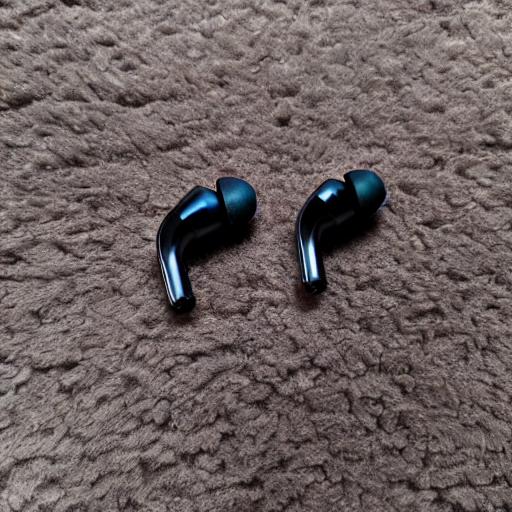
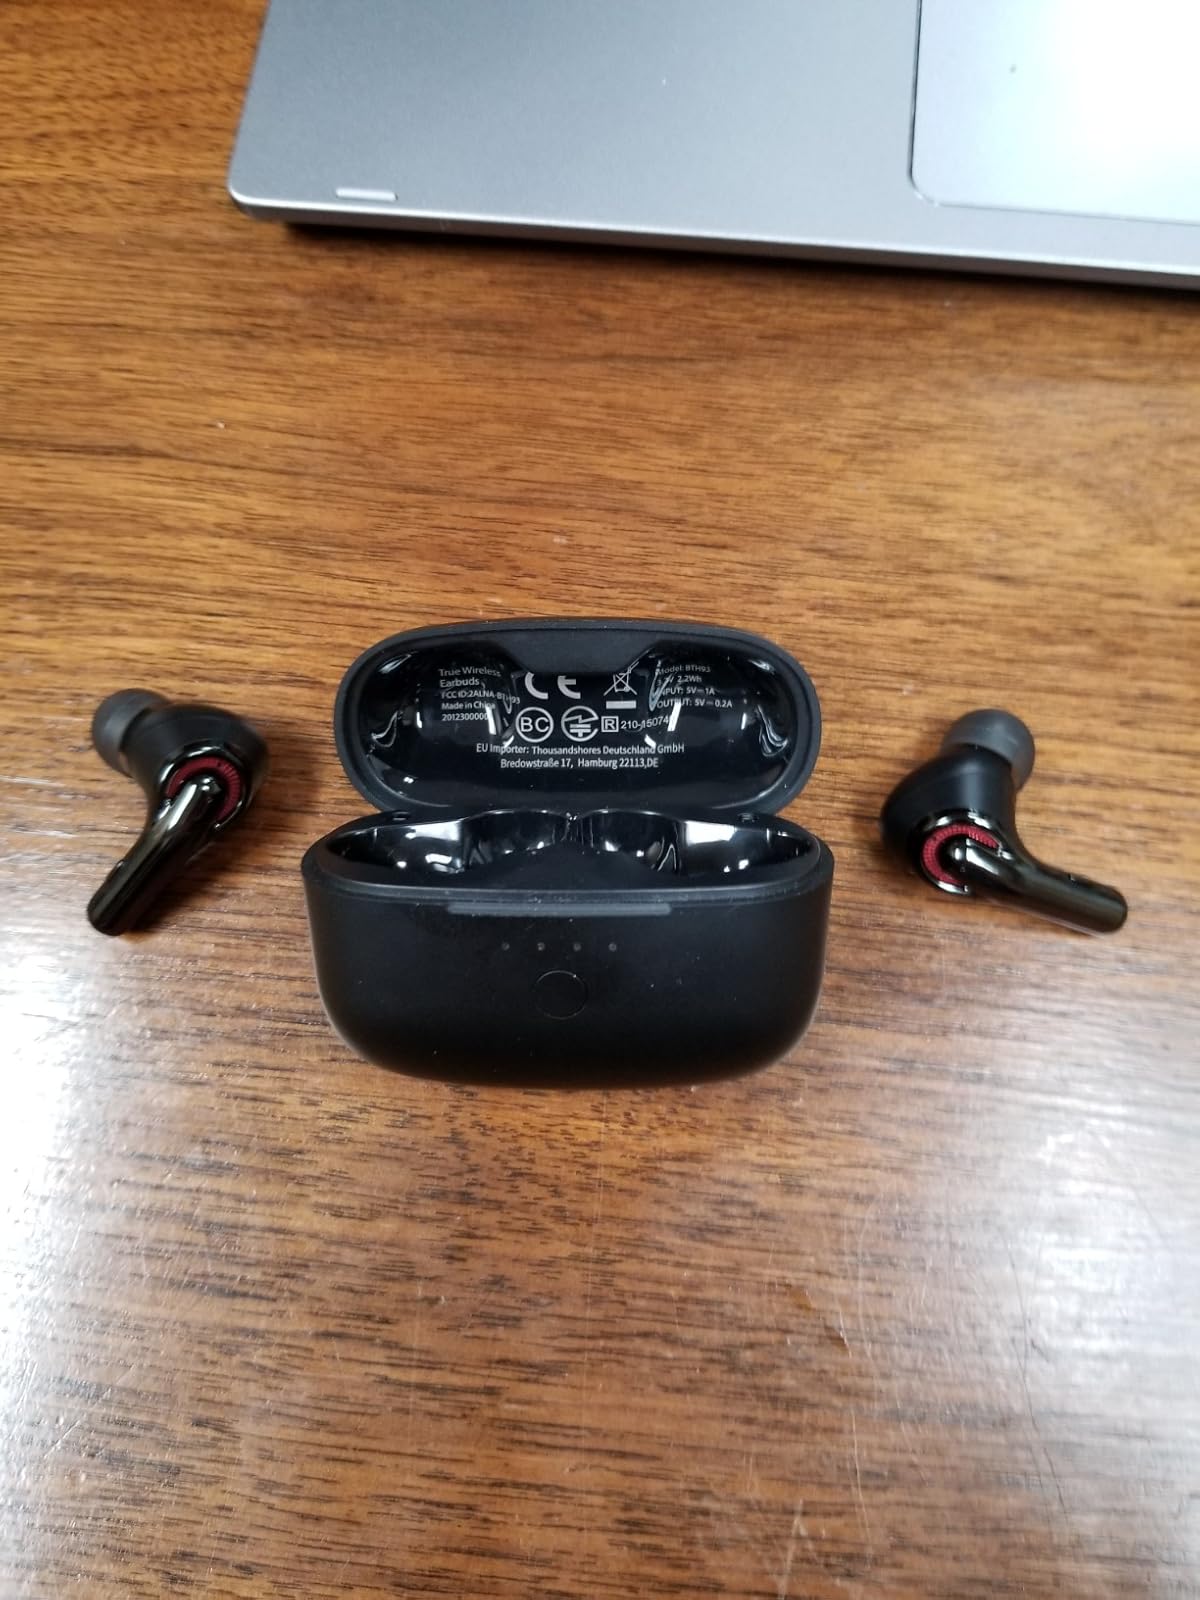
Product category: earbuds
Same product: no